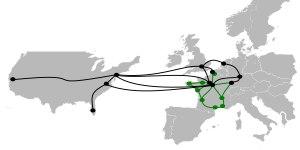
Free SAS, stylisé en free, entreprise filiale du groupe Iliad, est un opérateur de téléphonie mobile français et l'un des principaux fournisseurs d'accès à Internet en France.